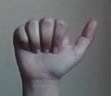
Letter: dhad